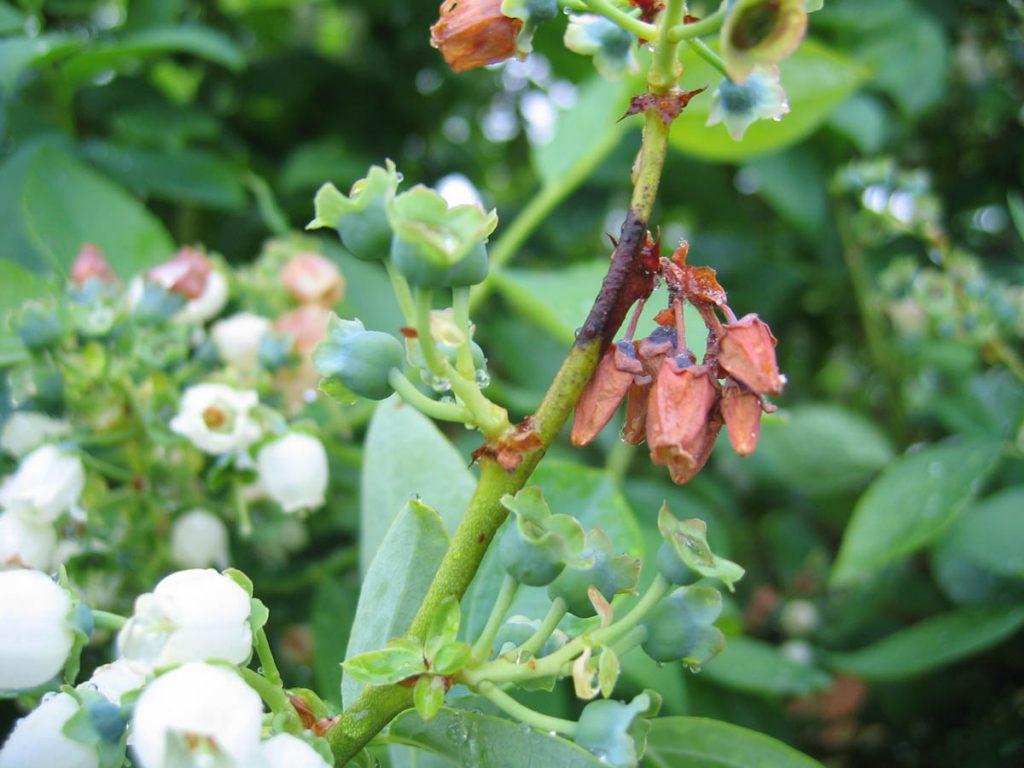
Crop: blueberry
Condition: botrytis_blight